Lucknow Junction–Anand Vihar Terminal Double Decker Express

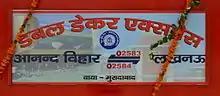
Train name board of the Inaugural Special

The 12583 / 12584 Lucknow Jn.–Anand Vihar Terminal AC Double Decker Express is an Indian Railways train running between and . It is the ninth double decker train in India and is the first such service for the state of Uttar Pradesh. The train operates four days a week on Tuesdays, Thursdays, Fridays and Sundays from both ends. After Lucknow Mail, Lucknow–New Delhi AC Superfast Express, Lucknow Swarna Shatabdi Express and Gomti Express, it is the fifth dedicated train service between the national capital and the state capital of Uttar Pradesh. The other train service is by IRCTC by the name of Lucknow - New Delhi Tejas Express.